Side, Turkey

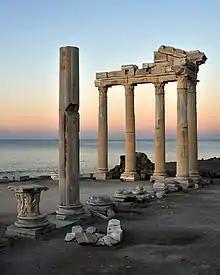
The Temple of Apollo is located at the end of Side's peninsula.

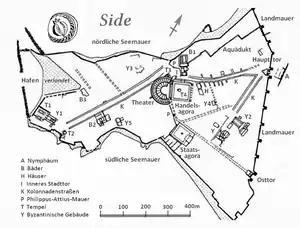
Plan of Roman Side

Side (formerly "Selimiye)" is a city on the southern Mediterranean coast of Turkey. It includes the modern resort town and the ruins of the ancient city of Side, one of the best-known classical sites in the country. Modern Side is a neighbourhood of the municipality and district of Manavgat, Antalya Province, Turkey. Its population is 14,527 (2022). Before the 2013 reorganisation, it was a town ("belde"). It lies near Manavgat, 78 km from Antalya.